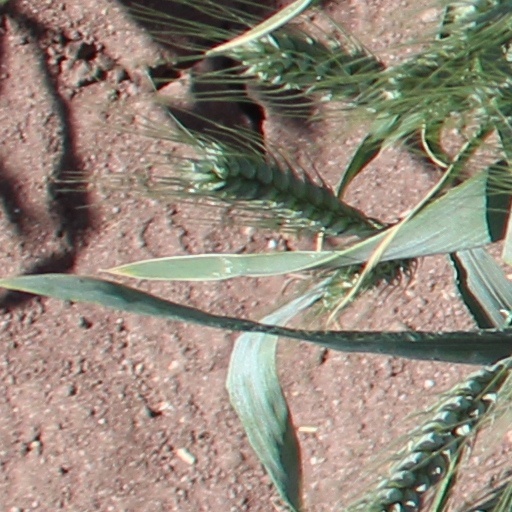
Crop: wheat